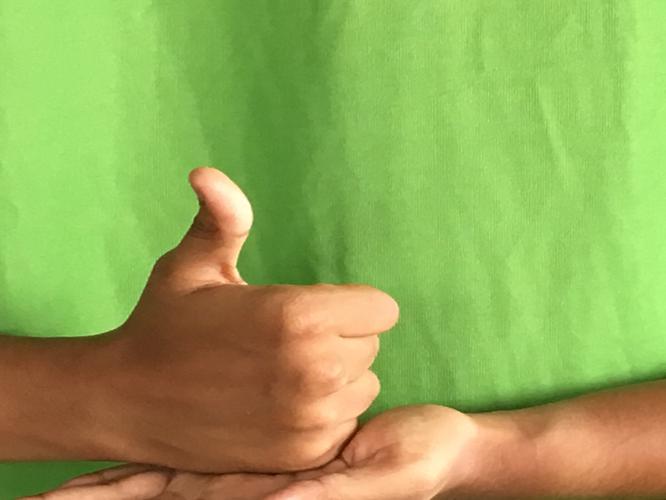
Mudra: Shivalinga
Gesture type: double_hand